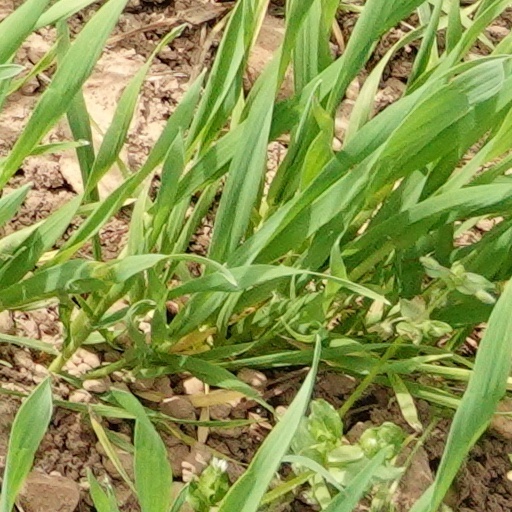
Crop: wheat